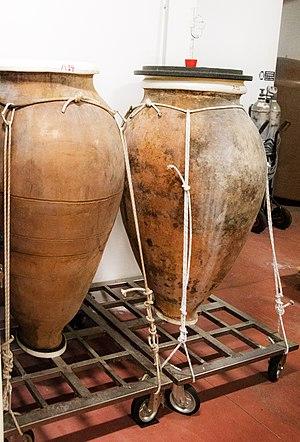
Amphores de vinification
Le vin d'amphore est issu d'une vinification et/ou d'un élevage en amphore.